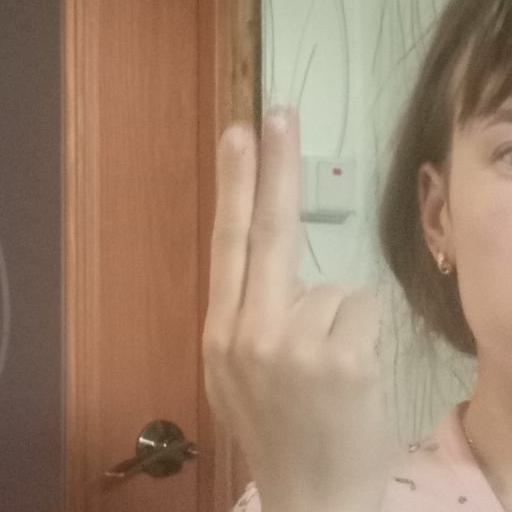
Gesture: two_up_inverted